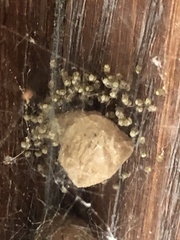
Species: Parasteatoda_tepidariorum